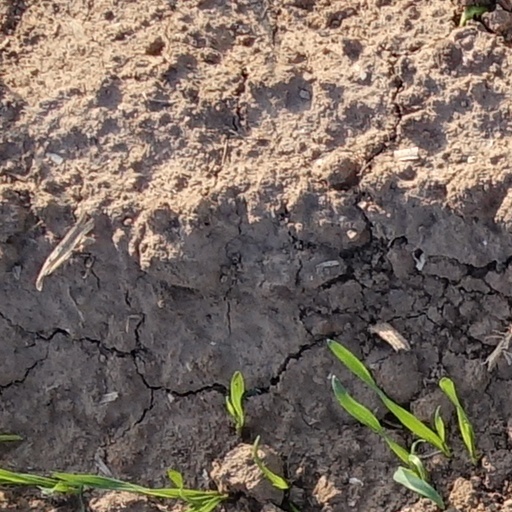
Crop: wheat